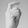
ASL letter: X